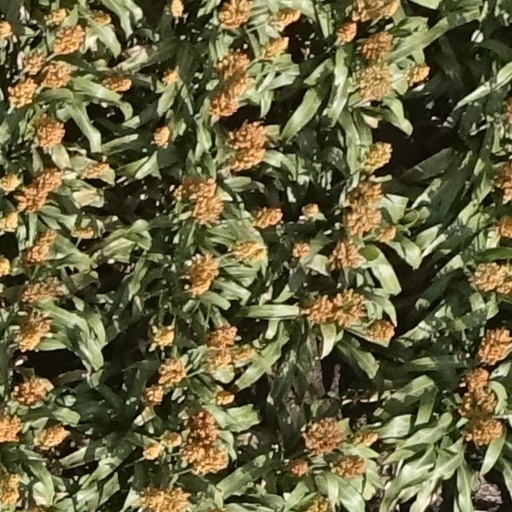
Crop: sorghum